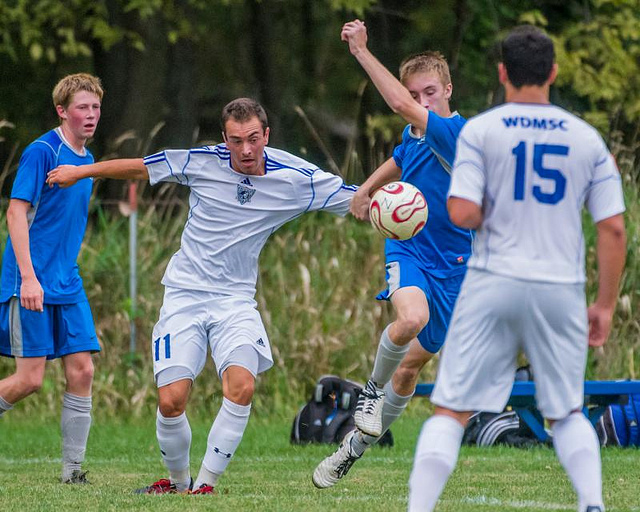
một cầu thủ áo trắng đang kéo áo của cầu thủ áo xanh để tranh bóng